Lemkos

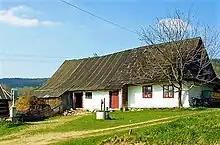
Lemko house in Nowica in present-day Poland

An important aspect of Lemko culture is their deep commitment to Byzantine Christianity which was introduced to the Eastern Slavs from Byzantium via Moravia through the efforts of Saints Cyril and Methodius in the 9th century. Originally the Lemkos adhered to Orthodoxy, but in order to avoid latinization, directly entered into Union of Brest with the Roman Catholic Church in the 17th century.